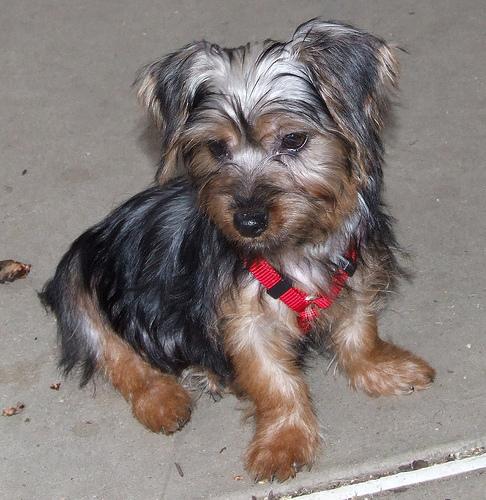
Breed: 231-n000081-silky_terrier